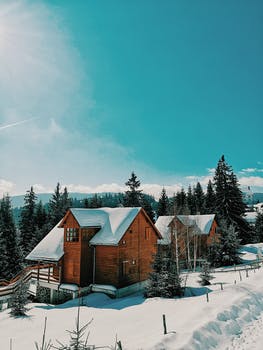
Label: No Watermark